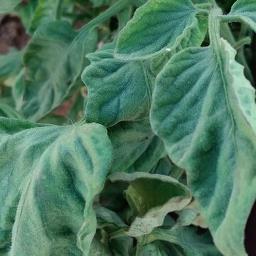
Crop: Tomato
Condition: virosis-d